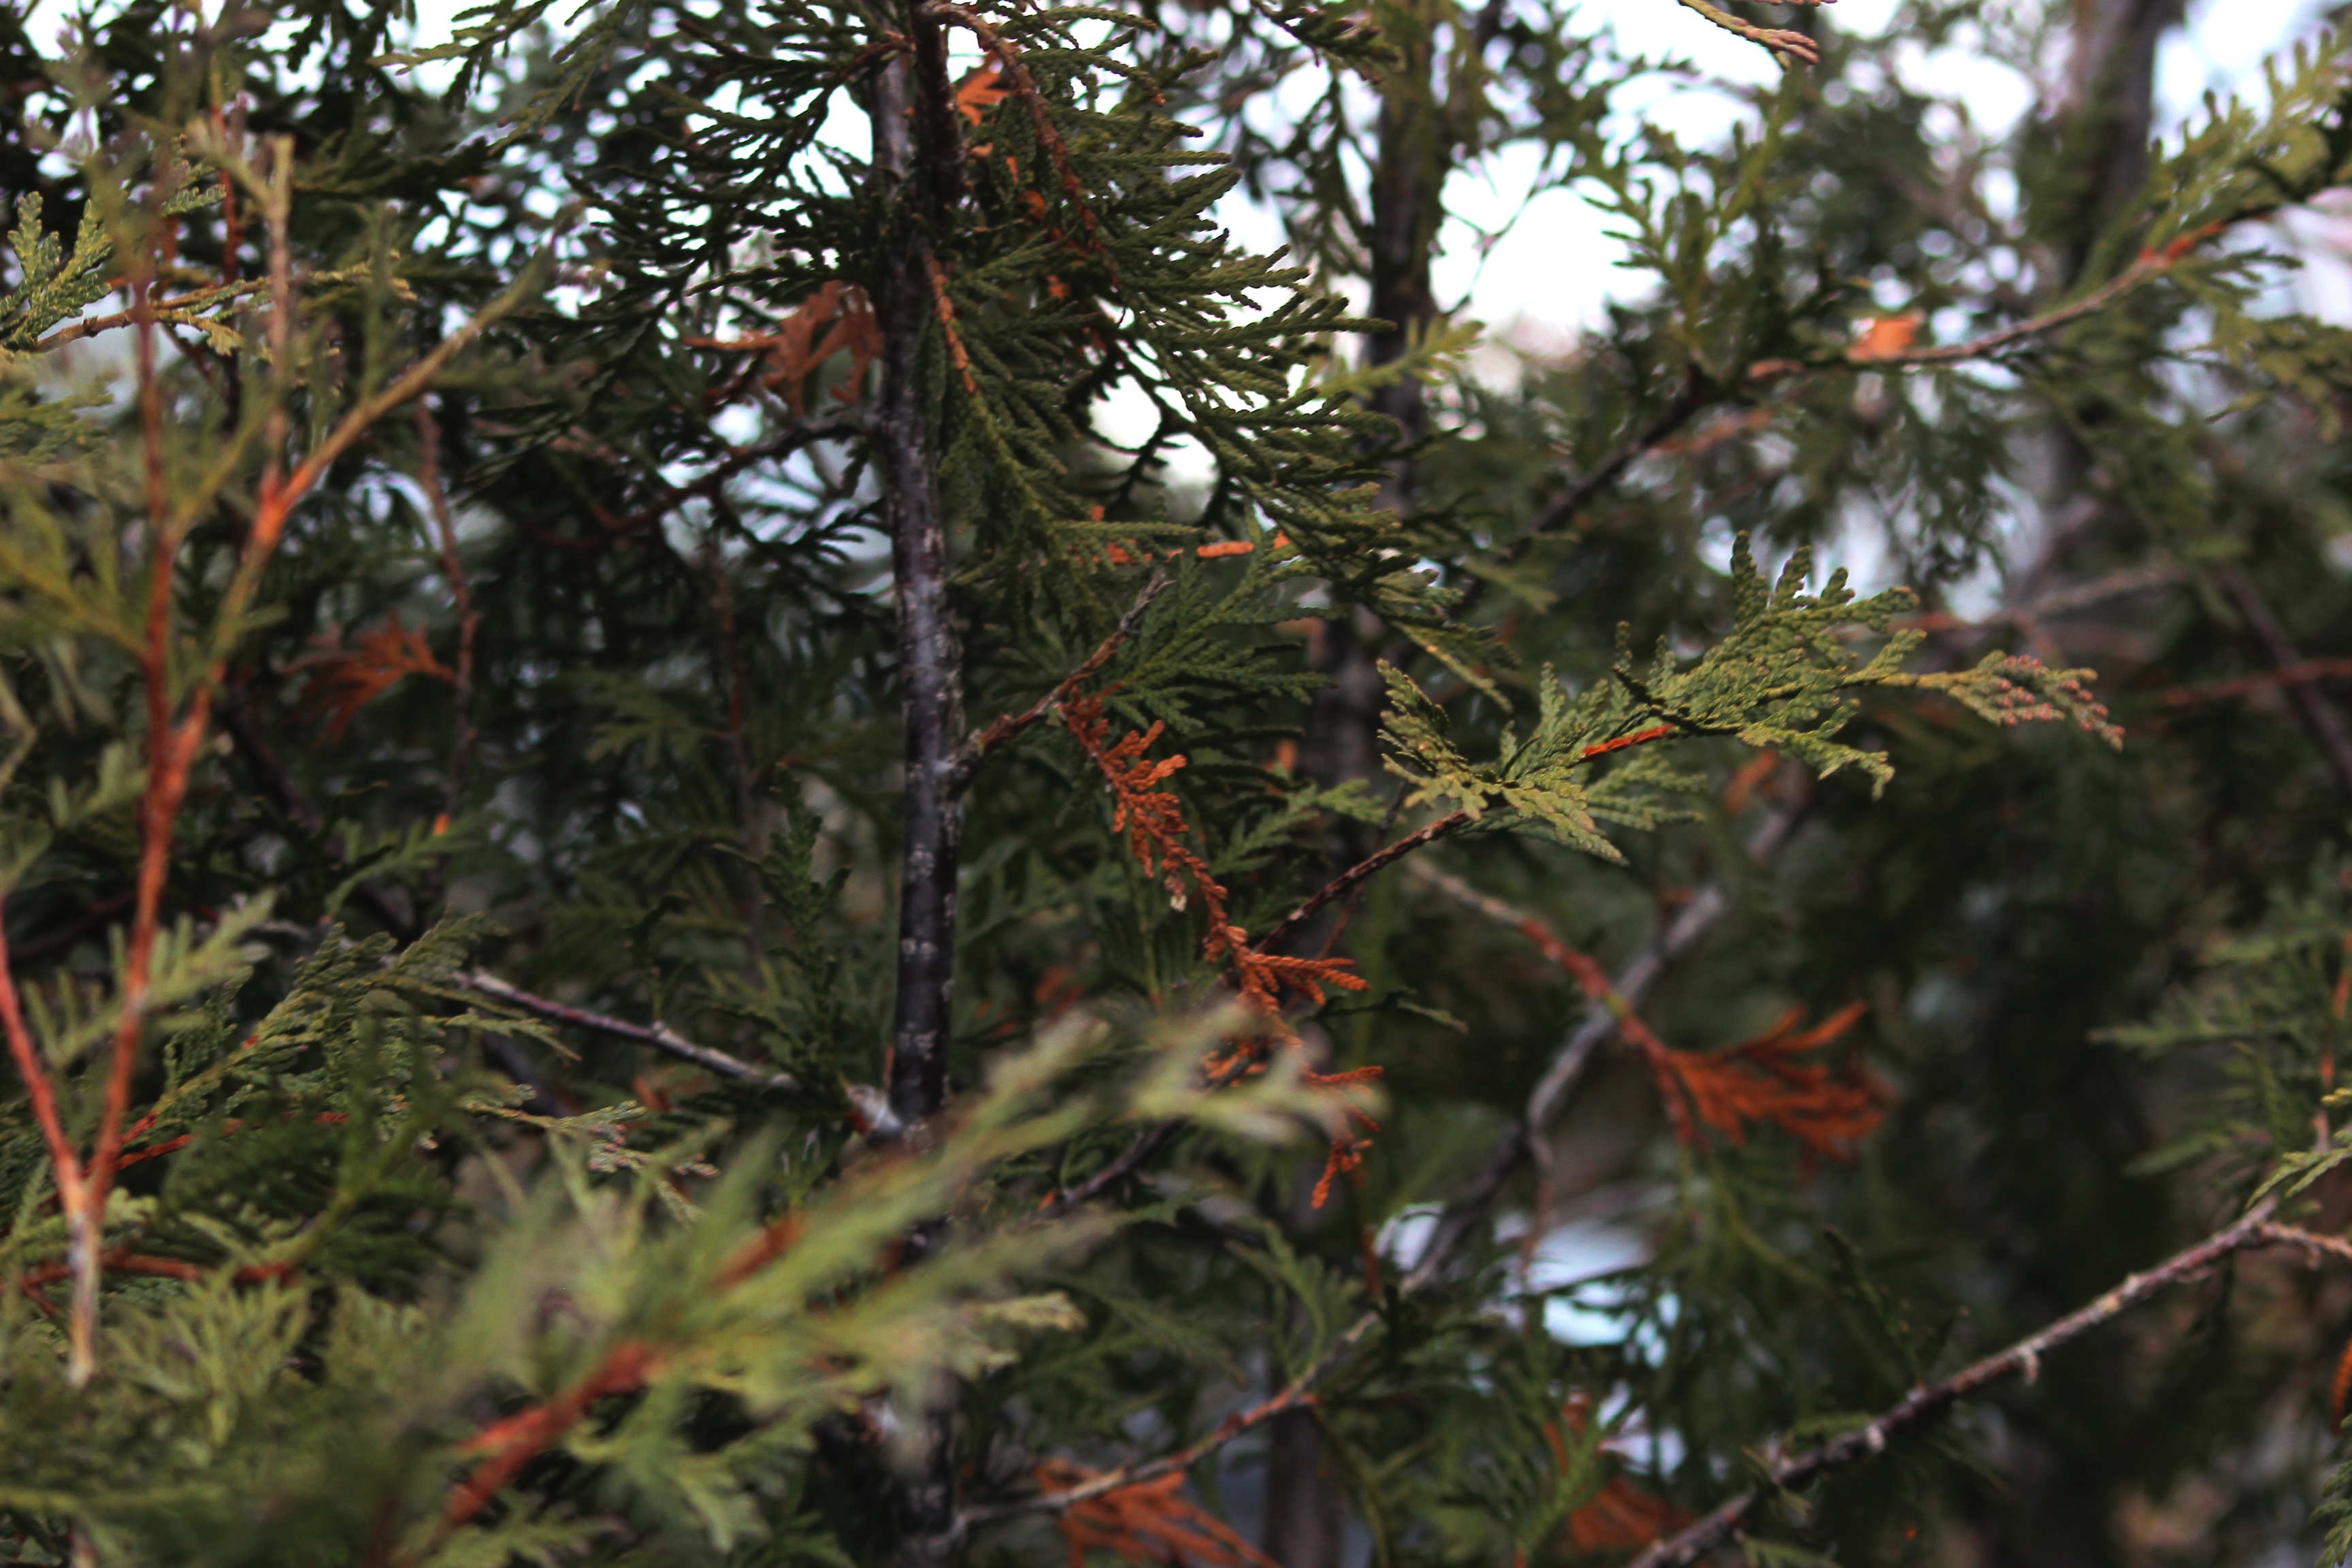
tree, forest, branch, plant, leaf, flower, produce, evergreen, autumn, botany, flora, spruce, shrub, rainforest, deciduous, rowan, flowering plant, woody plant, land plant